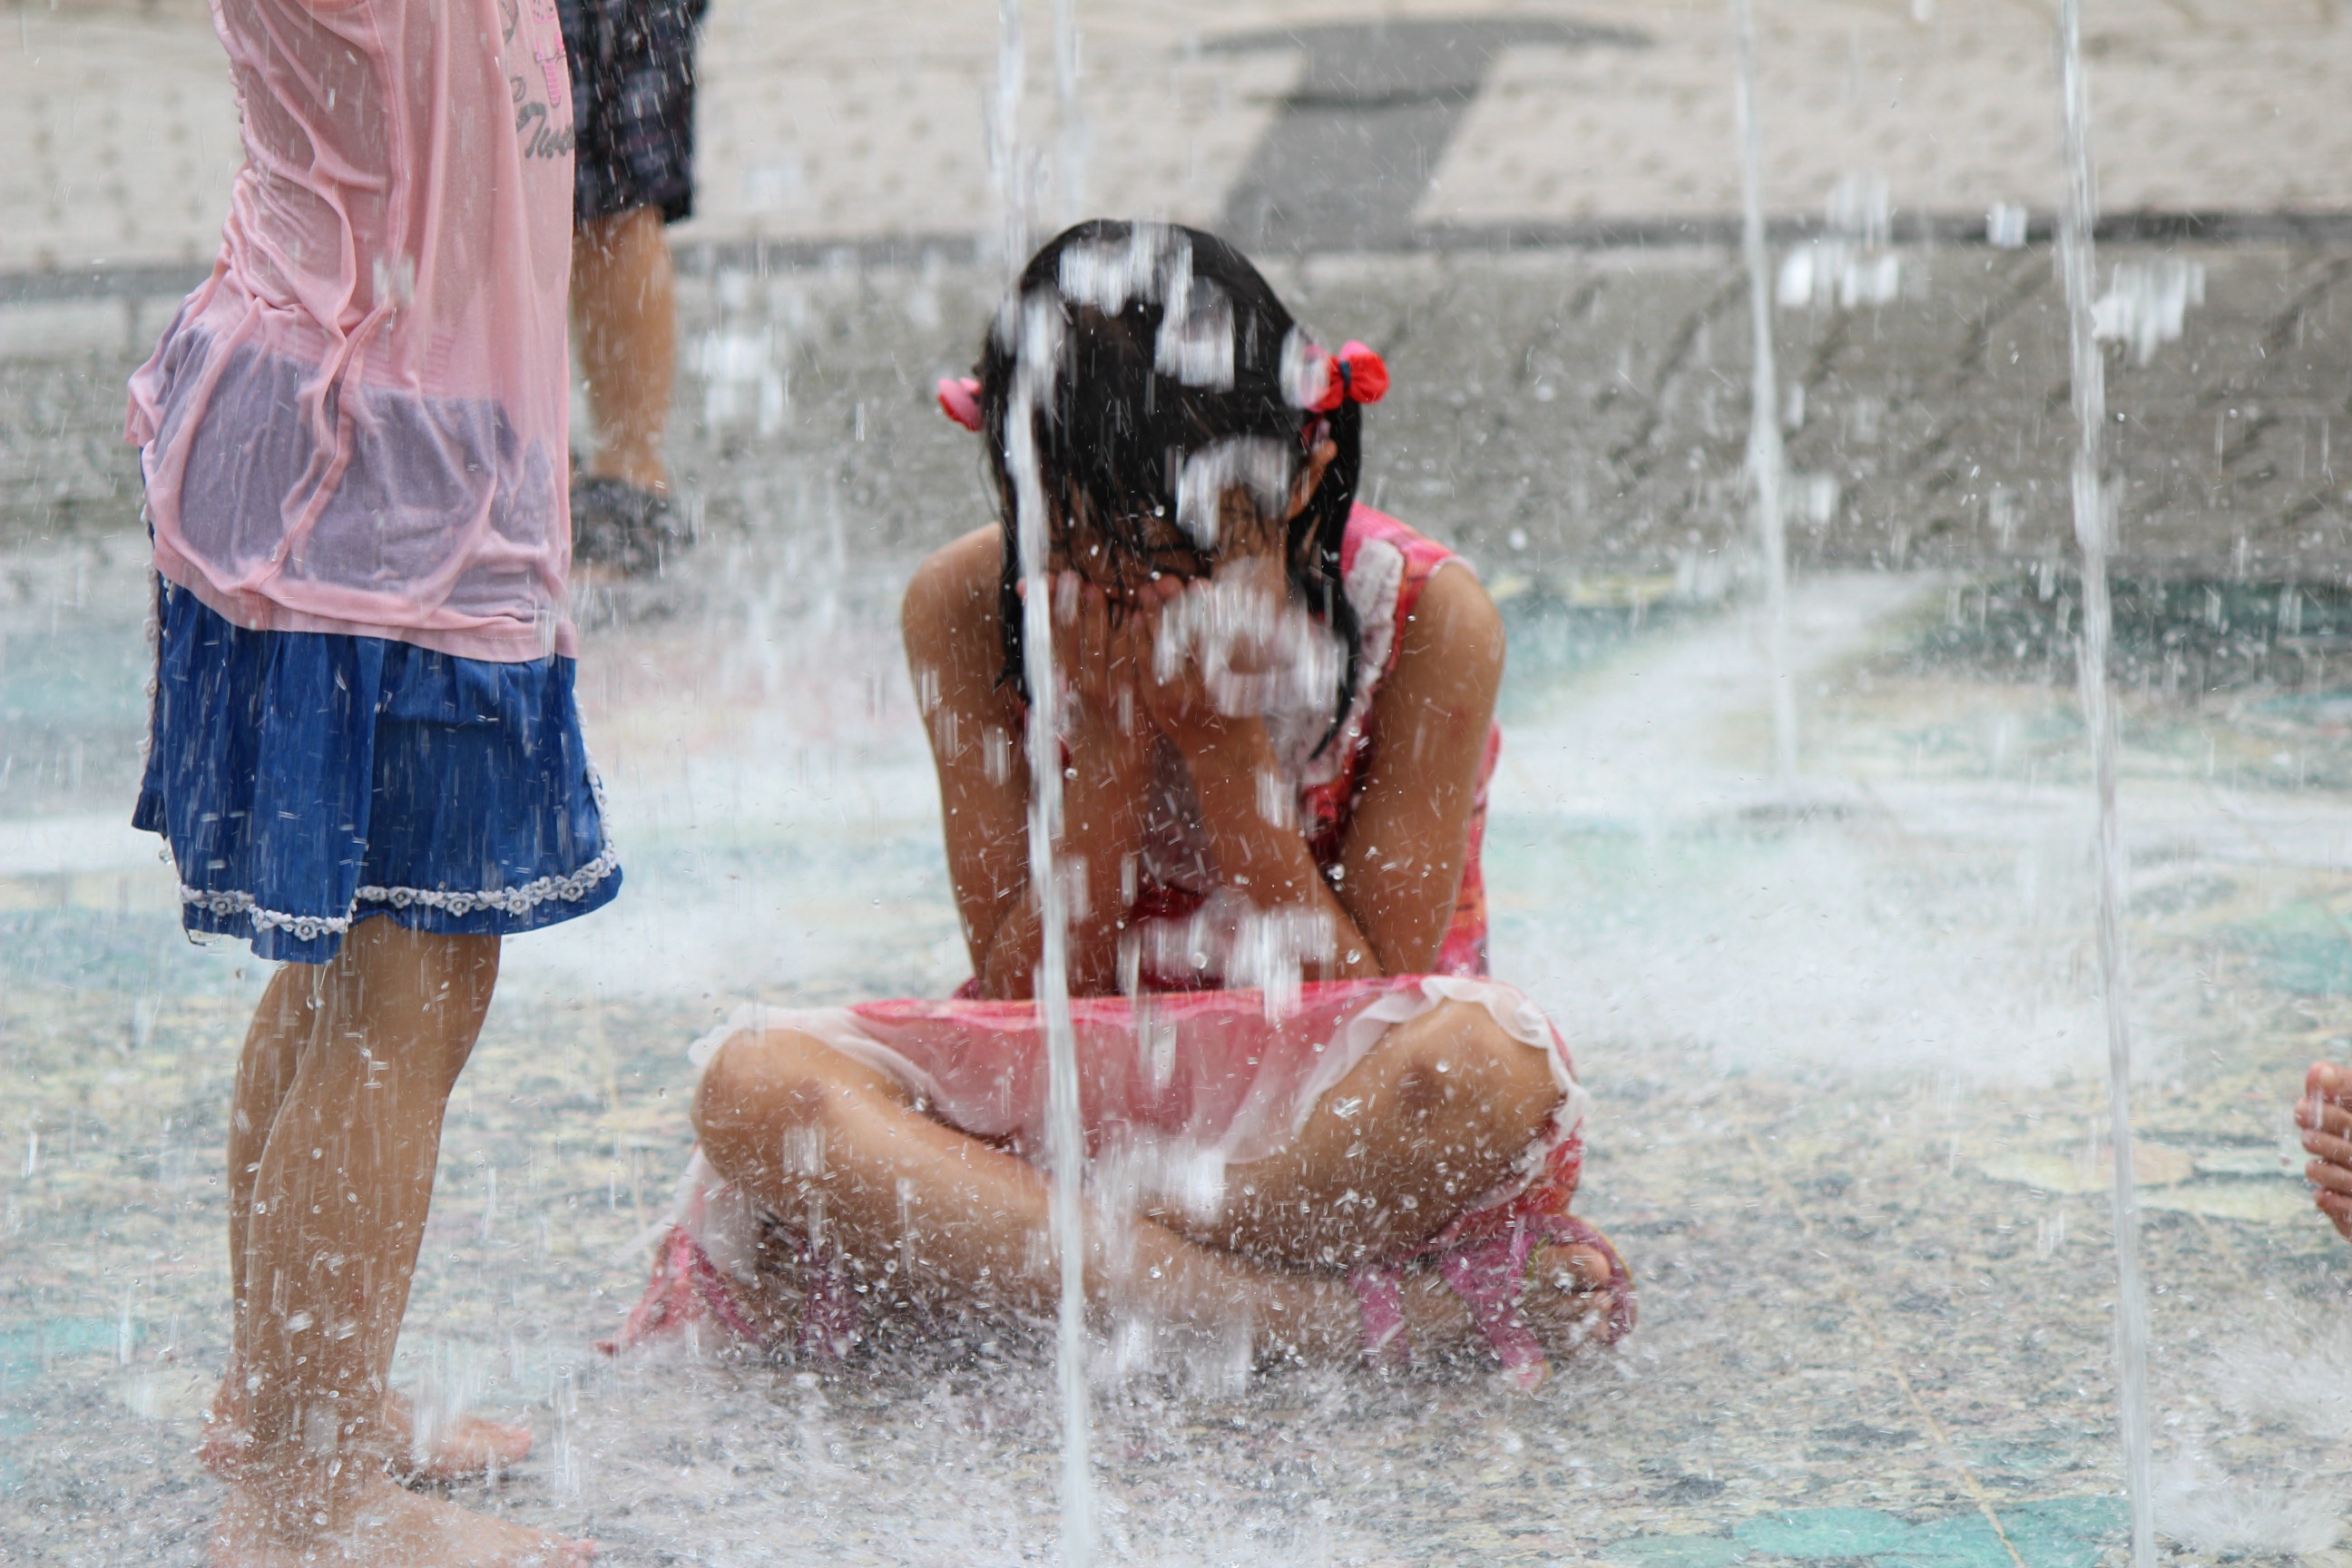
play, dip, mud, park, season, children, fountain, image, bathing, arboretum, dog like mammal, hanbat arboretum